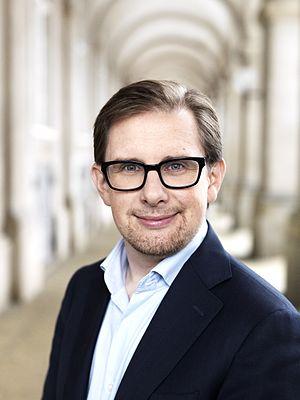
Simon Emil Ammitzbøll, né le 20 octobre 1977 à Hillerød, est un homme politique danois membre d'Alliance libérale.